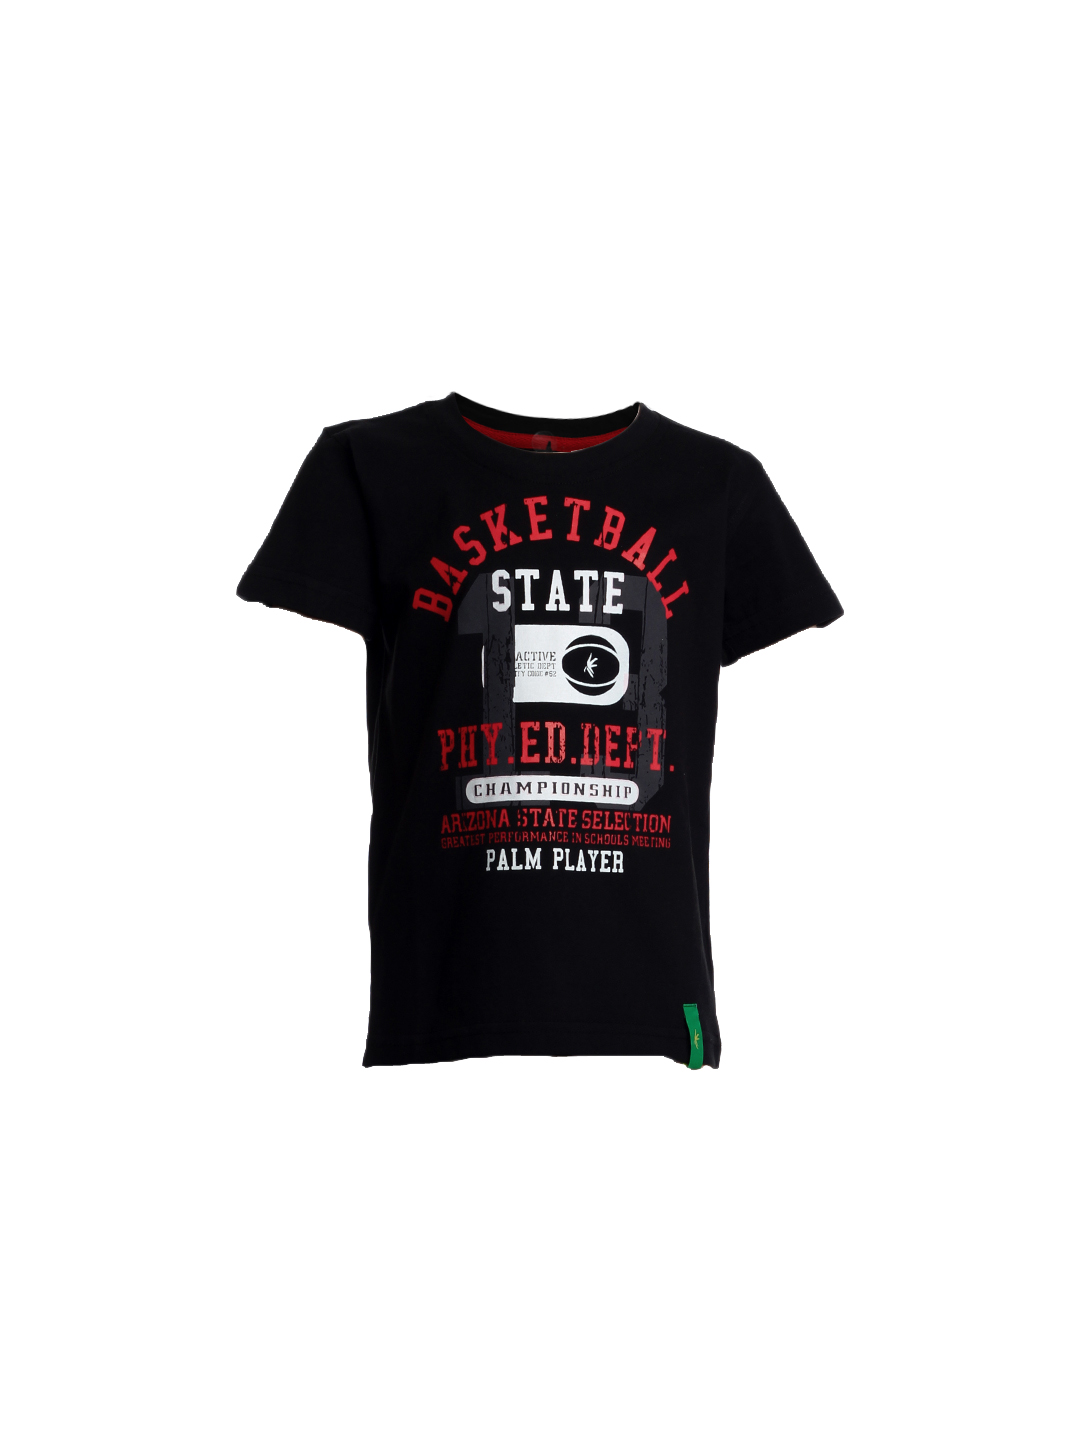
Gini and Jony Boys Printed Black T-shirt
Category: Apparel / Topwear / Tshirts
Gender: Boys
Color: Black
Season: Summer 2012
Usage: Casual